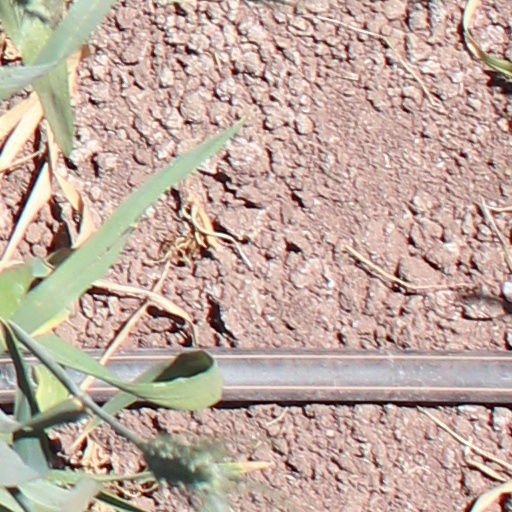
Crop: wheat